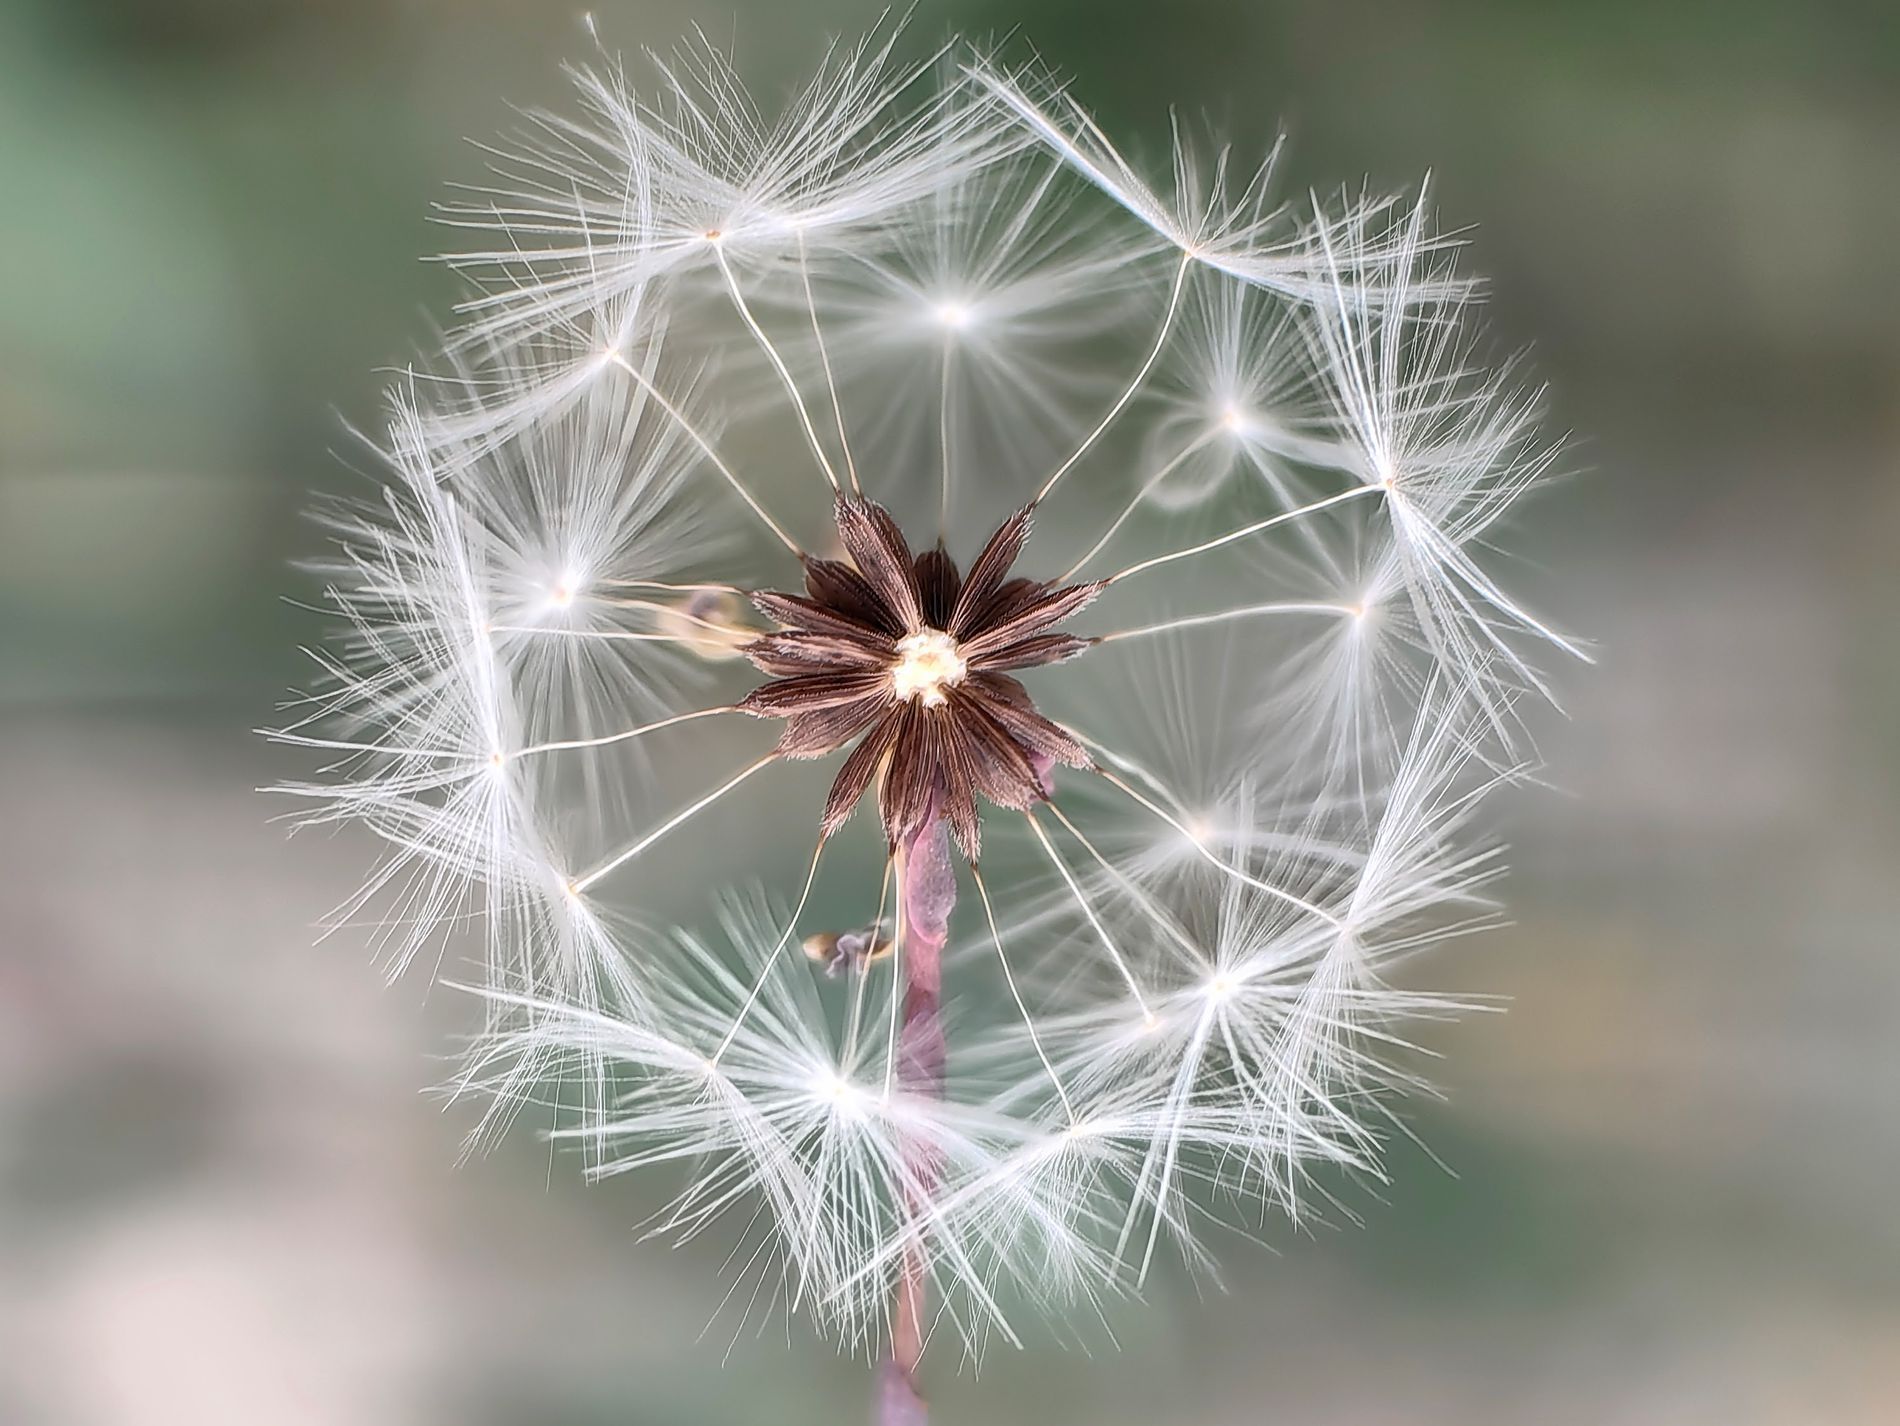
A Lactuca tuberosa
this picture shows a white Lactuca tuberosa flower, its thin petals splayed like fine rays. The background is a soft blur, using a shallow depth of field
A close shot of a cluster of white Lactuca tuberosa flowers in a color palette of Soft White ,Olive , Earth Brown and Warm Yellow Tint. The image evokes a sense of stillness, beauty in simplicity, and appreciation for small natural wonders. The overall effect is calm, elegant, and subtly poetic.
Labels: Flower, Plant, Dandelion, Lactuca tuberosa, Background
Camera: HUAWEI HUAWEI P60 Pro
Aperture: F2.1
Exposure: 1/119 sec
ISO: 50
Focal length: 14.6 mm